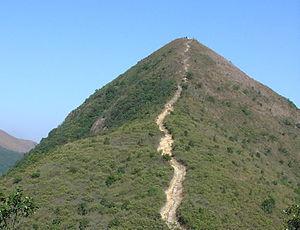
Needle Hill est une colline de 532 mètres d'altitude située au centre des Nouveaux Territoires de Hong Kong. Son sommet, dont l'ascension débute aux tunnels de Shing Mun, fait face à Grassy Hill au nord, au réservoir Lower Shing Mun au sud et au réservoir Shing Mun à l'ouest. La principale caractéristique de Needle Hill est que son sommet semble très pointu. Il marque la frontière administrative entre les districts de Sha Tin et de Tsuen Wan.